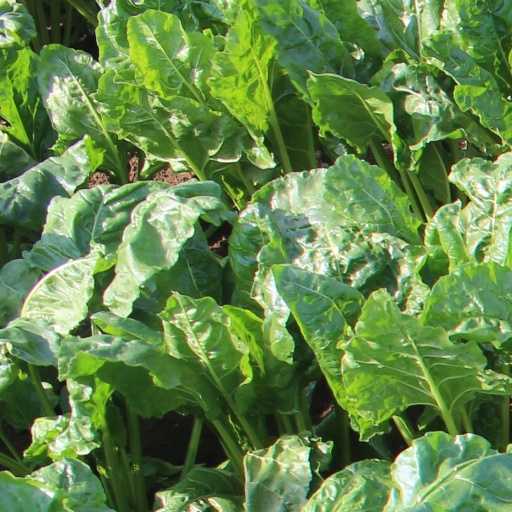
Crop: sugar beet